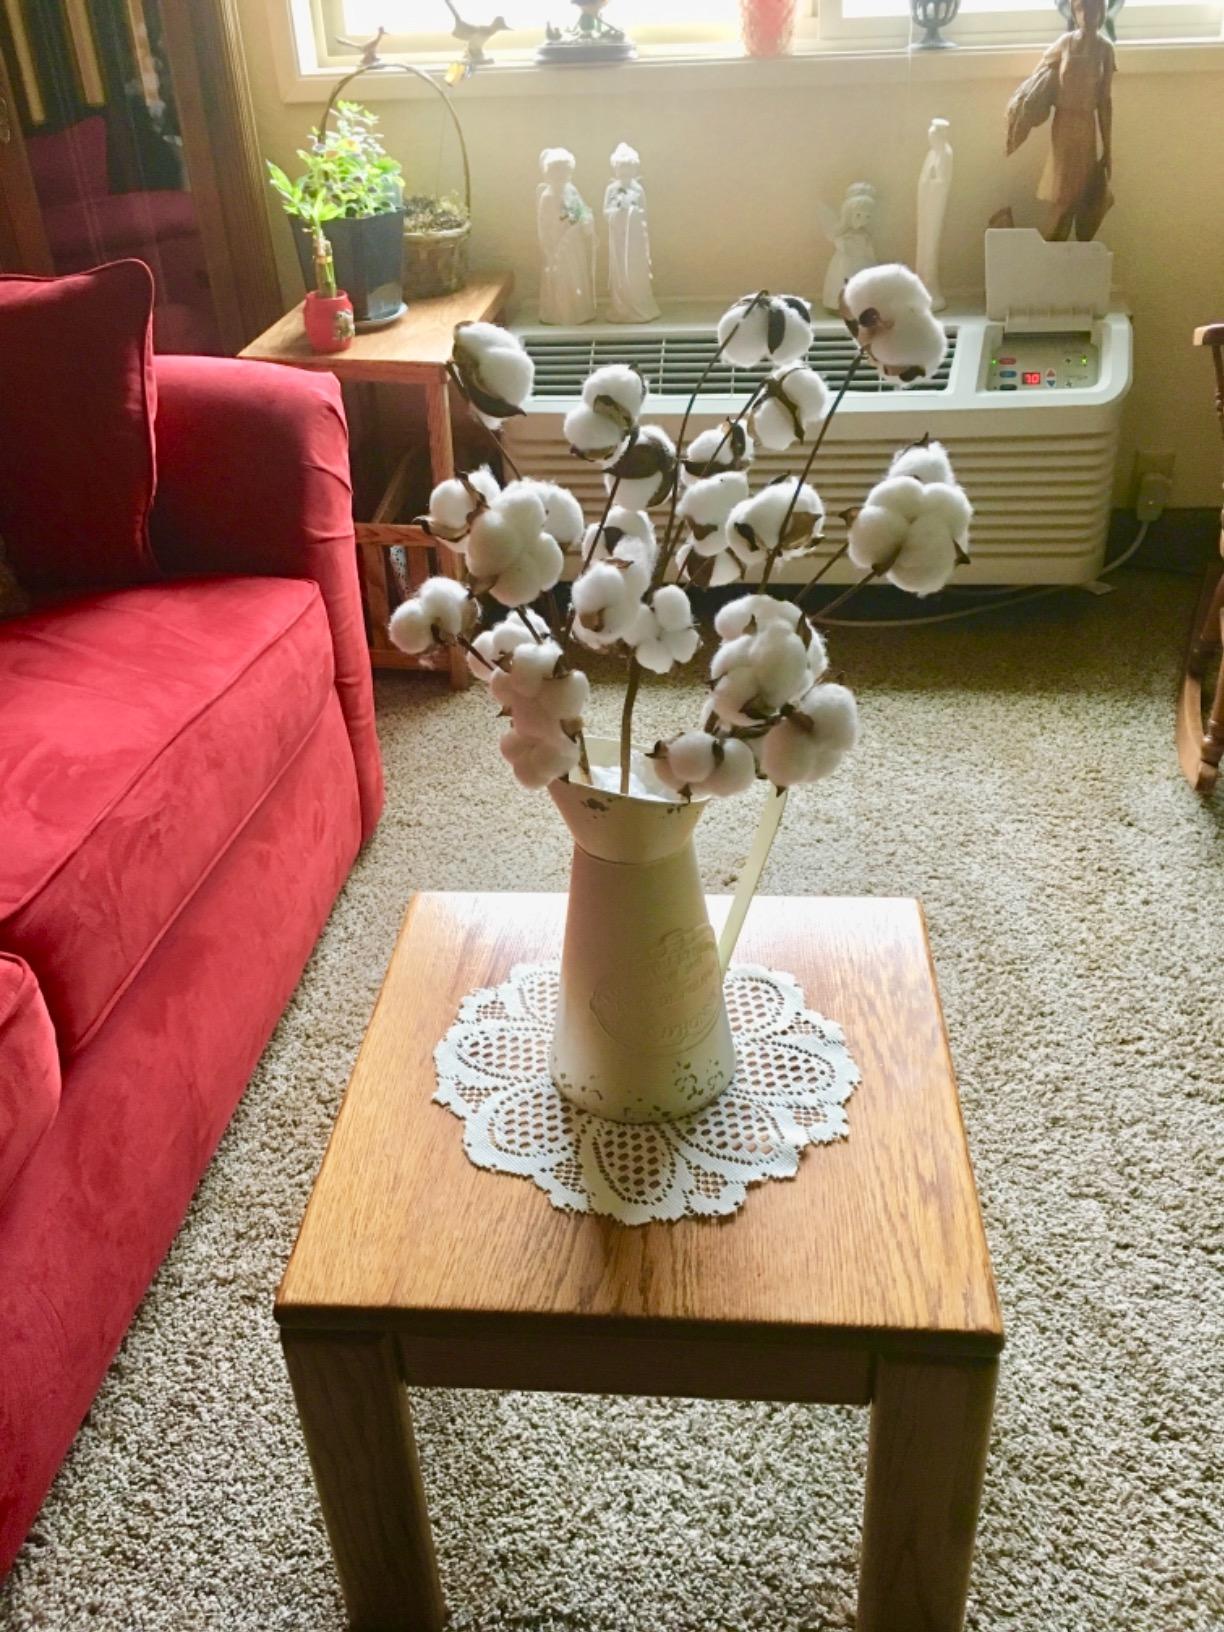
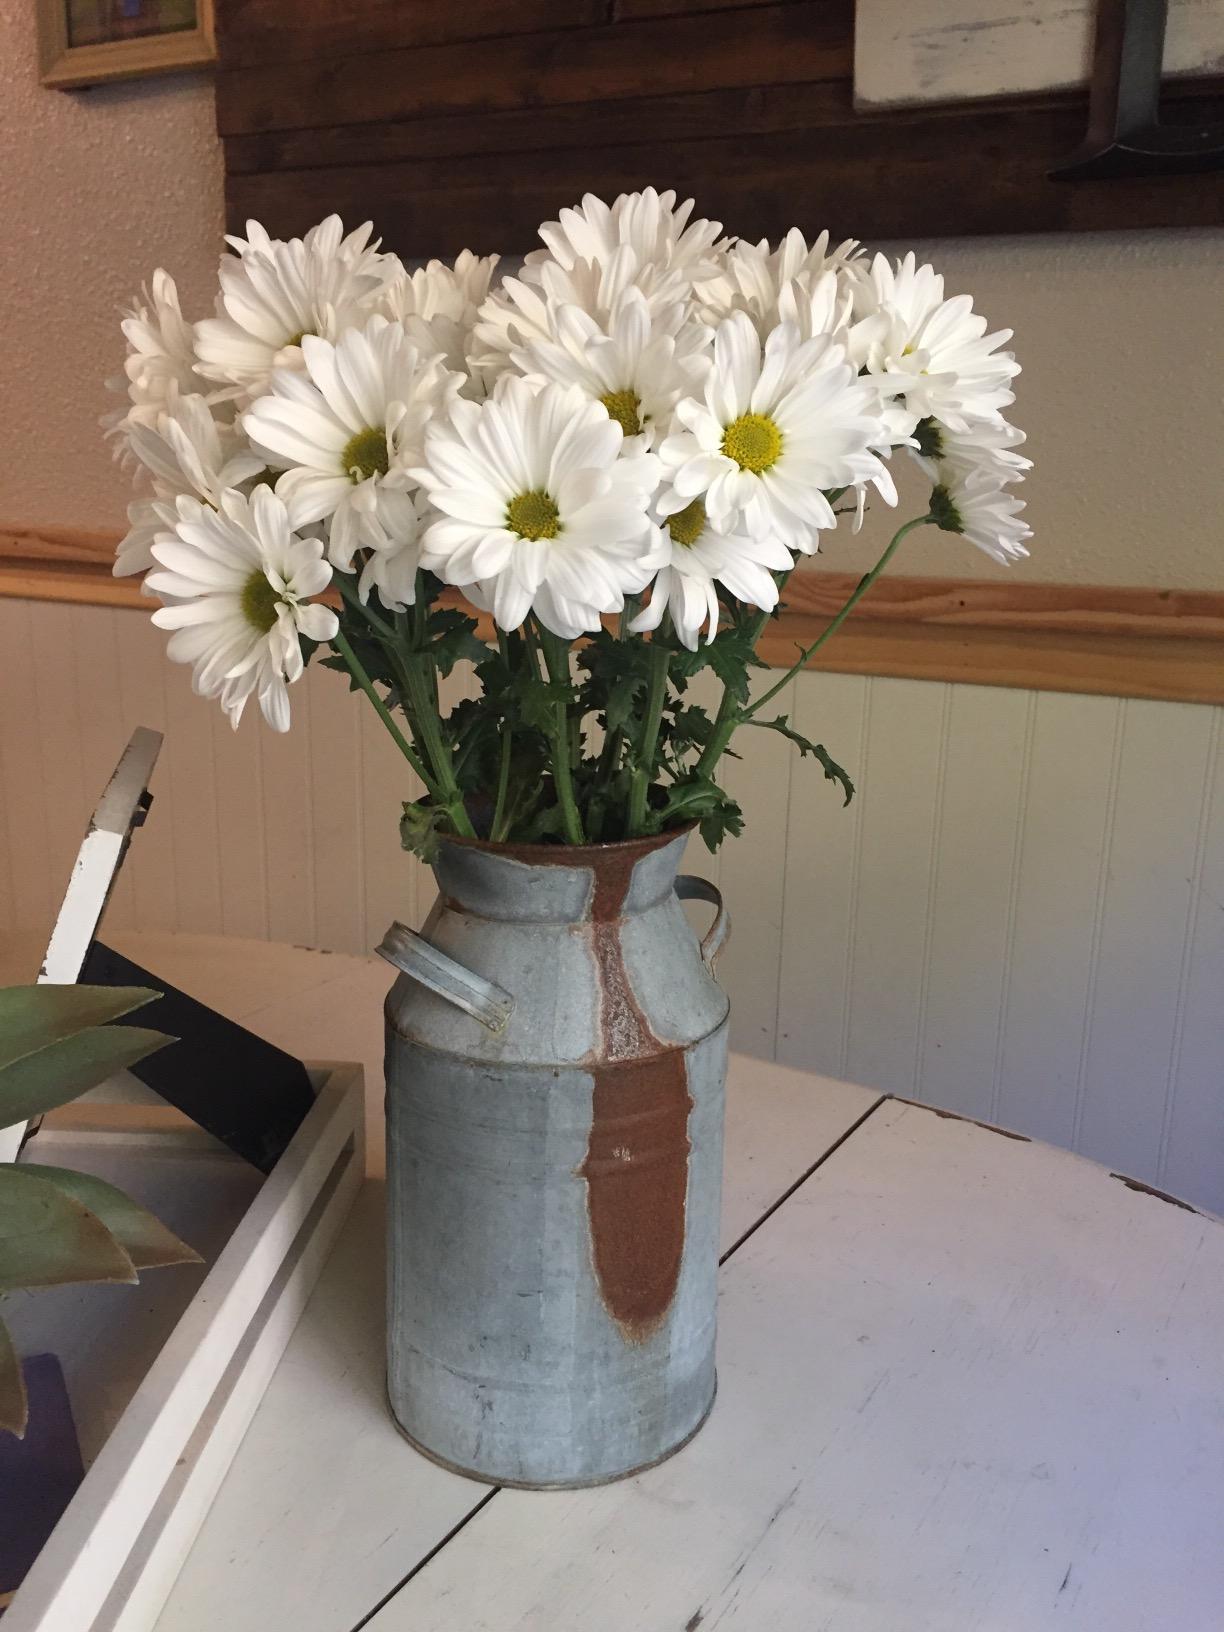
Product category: vase
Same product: no